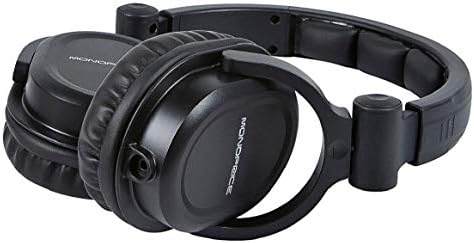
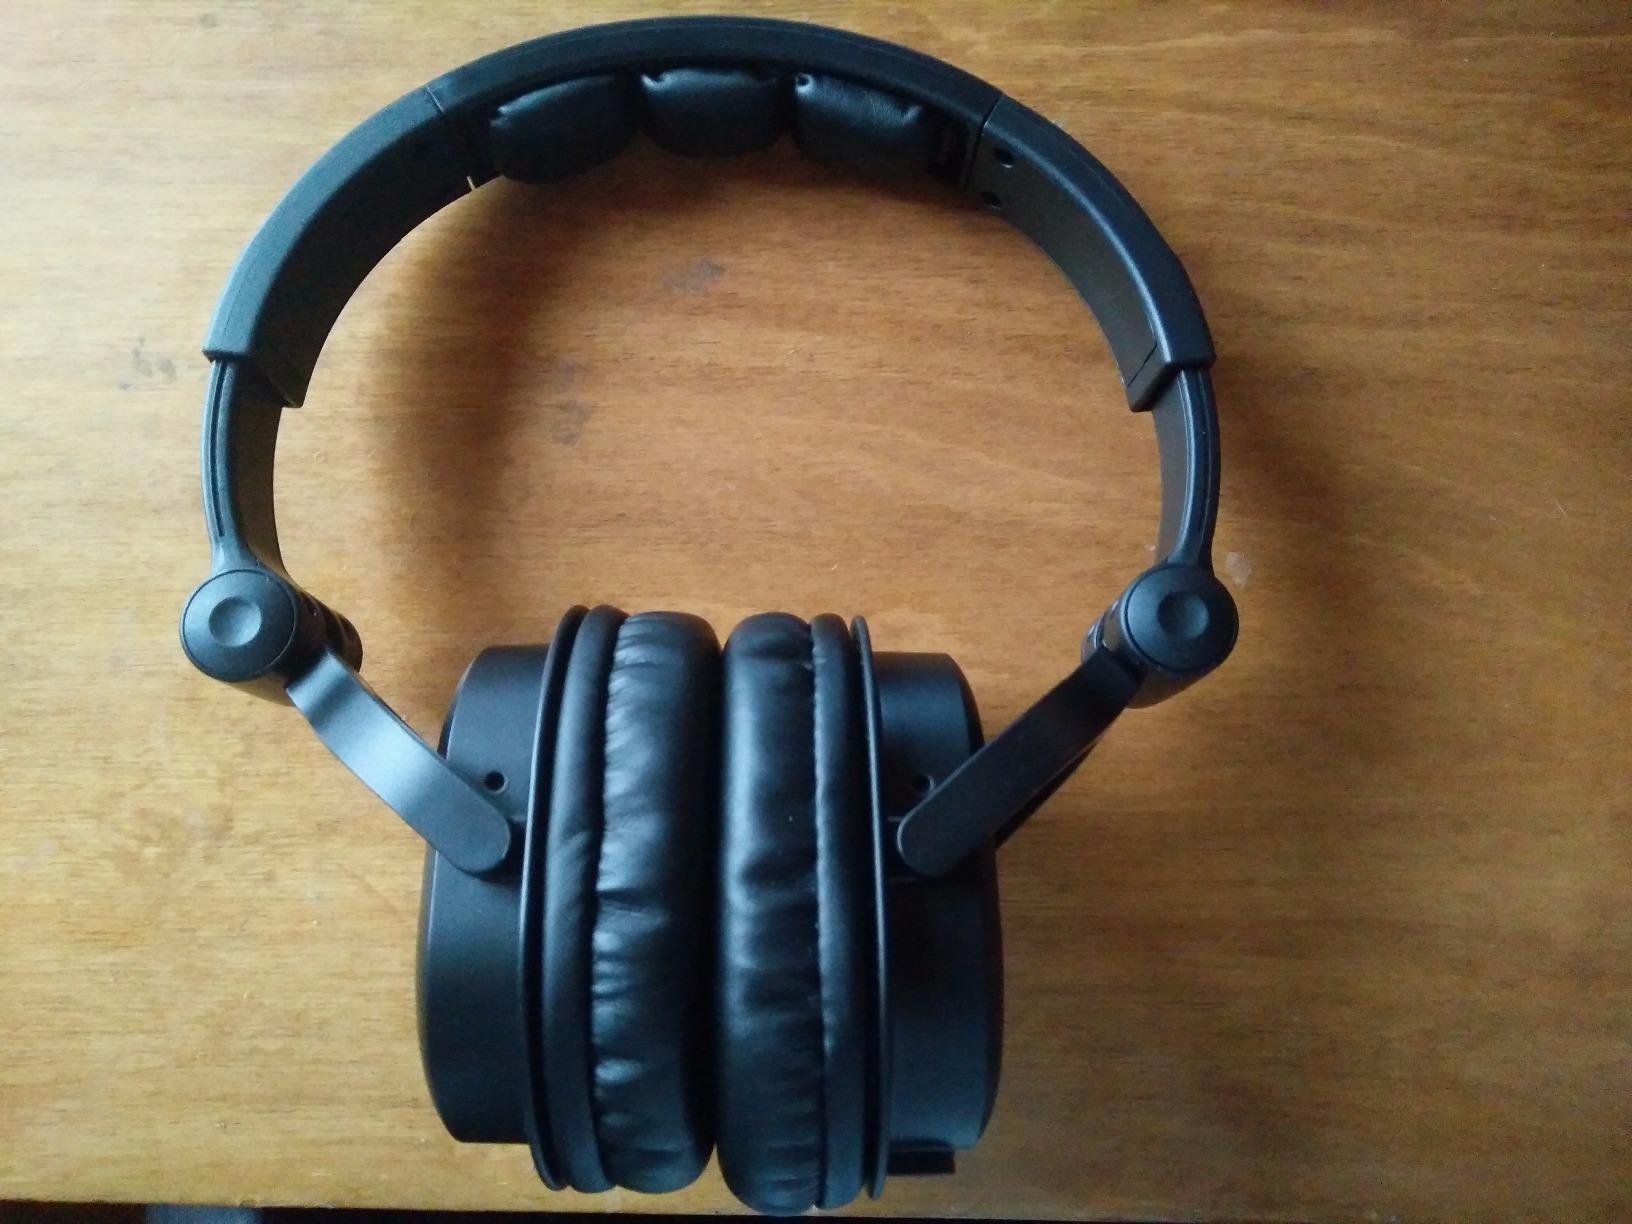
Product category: headphones
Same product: yes